Julio Cortázar

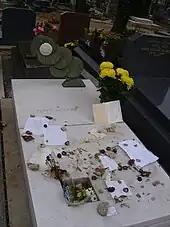
Cortázar's grave in Montparnasse Cemetery, Paris.

In 1951, Cortázar immigrated to France, where he lived and worked for the rest of his life, though he travelled widely. From 1952 onwards, he worked intermittently for UNESCO as a translator. He wrote most of his major works in Paris or in Saignon in the south of France, where he also maintained a home. In later years he became actively engaged in opposing abuses of human rights in Latin America, and was a supporter of the Sandinista revolution in Nicaragua as well as Fidel Castro's Cuban revolution and Salvador Allende's socialist government in Chile.